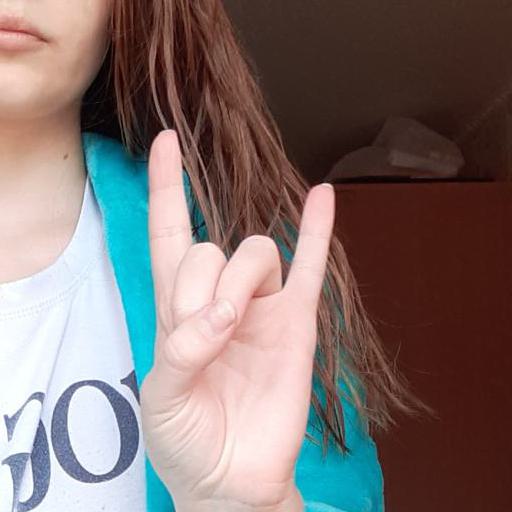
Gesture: rock